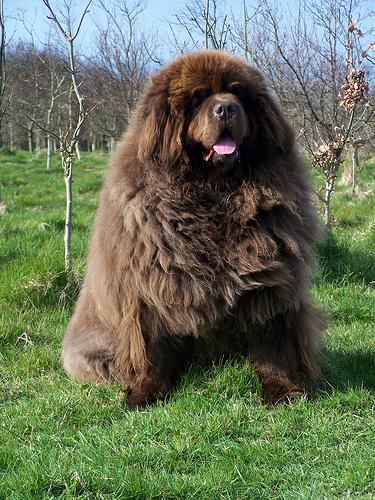
Breed: newfoundland